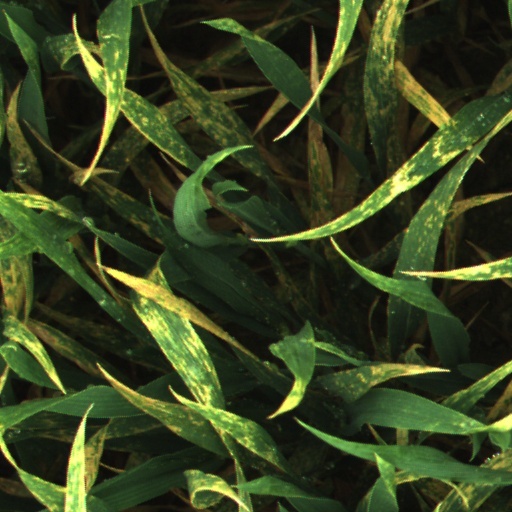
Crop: wheat